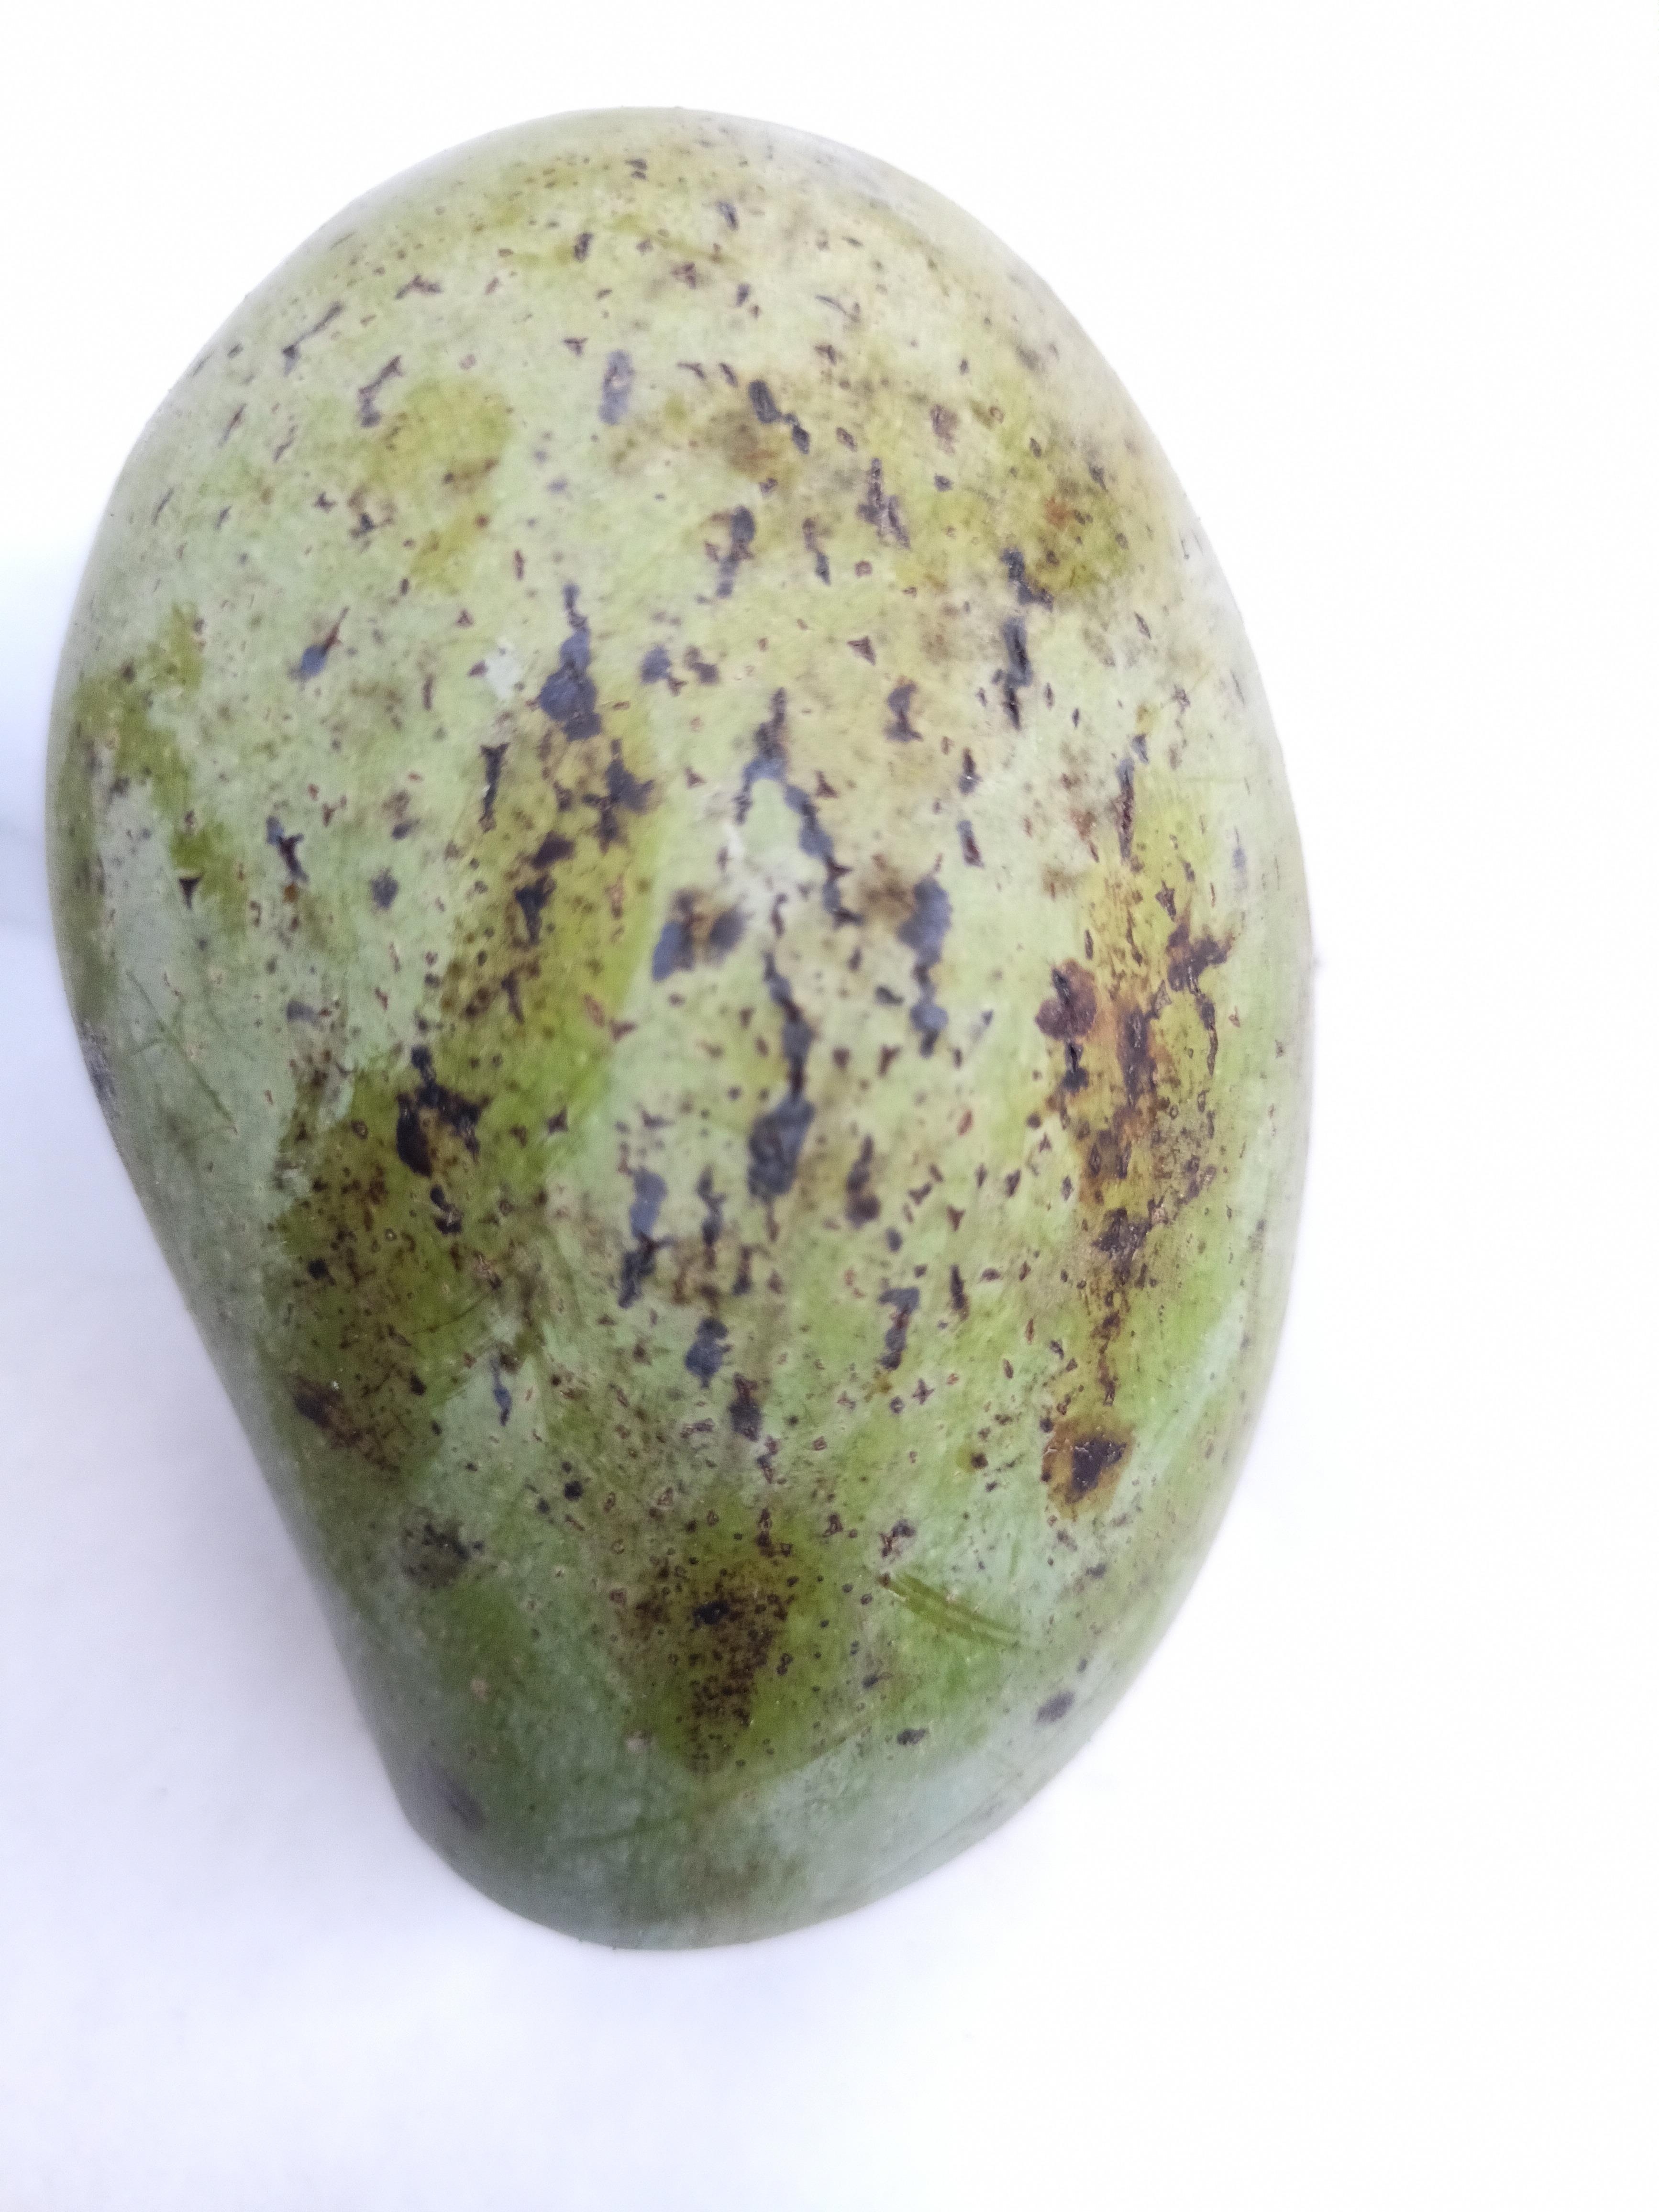
Mango variety: Amrapali